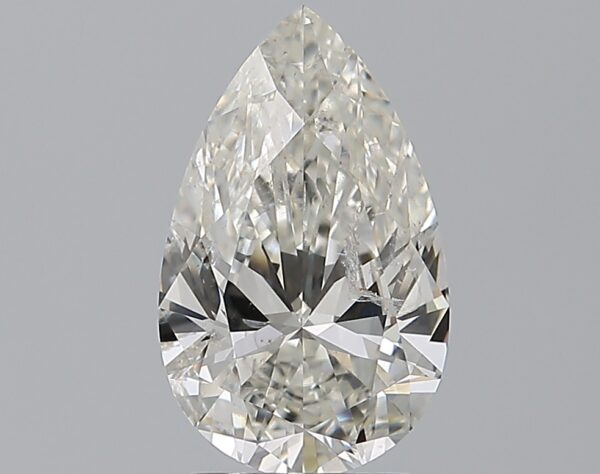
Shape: pear
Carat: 2
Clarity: SI2
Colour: H
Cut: EX
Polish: EX
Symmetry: EX
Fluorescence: N
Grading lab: HRD
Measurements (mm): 11.46 x 7.05 x 4.13